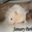
Label: hamster